Widnes

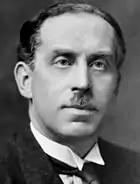
Charles Glover Barkla

There is a tradition that the Simon & Garfunkel song "Homeward Bound" was written by American musician Paul Simon at a Widnes station. A quote from Paul Simon reads as follows: "If you know Widnes, then you'll understand how I was desperately trying to get back to London as quickly as possible. "Homeward Bound" came out of that feeling."